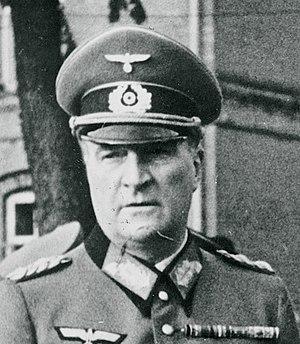
Hermann von Hanneken est un général d'infanterie allemand, commandant en chef des forces allemandes au Danemark du 29 septembre 1942 à janvier 1945.